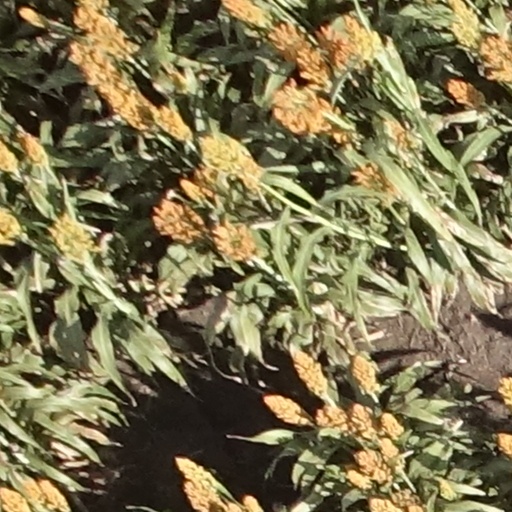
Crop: sorghum